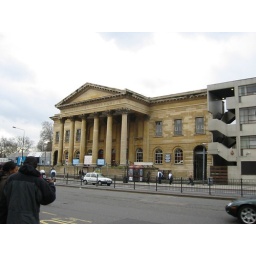
tabernacle church in elephant & castle